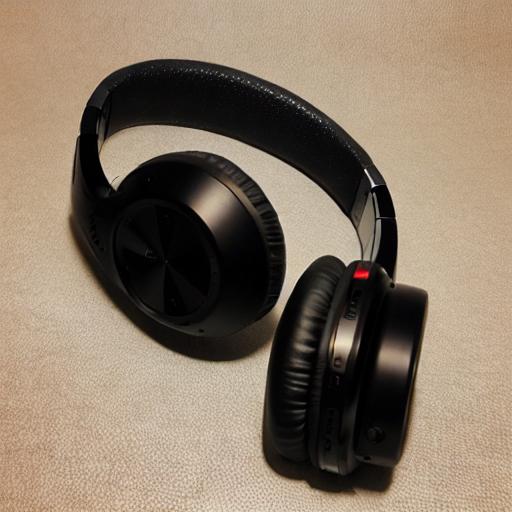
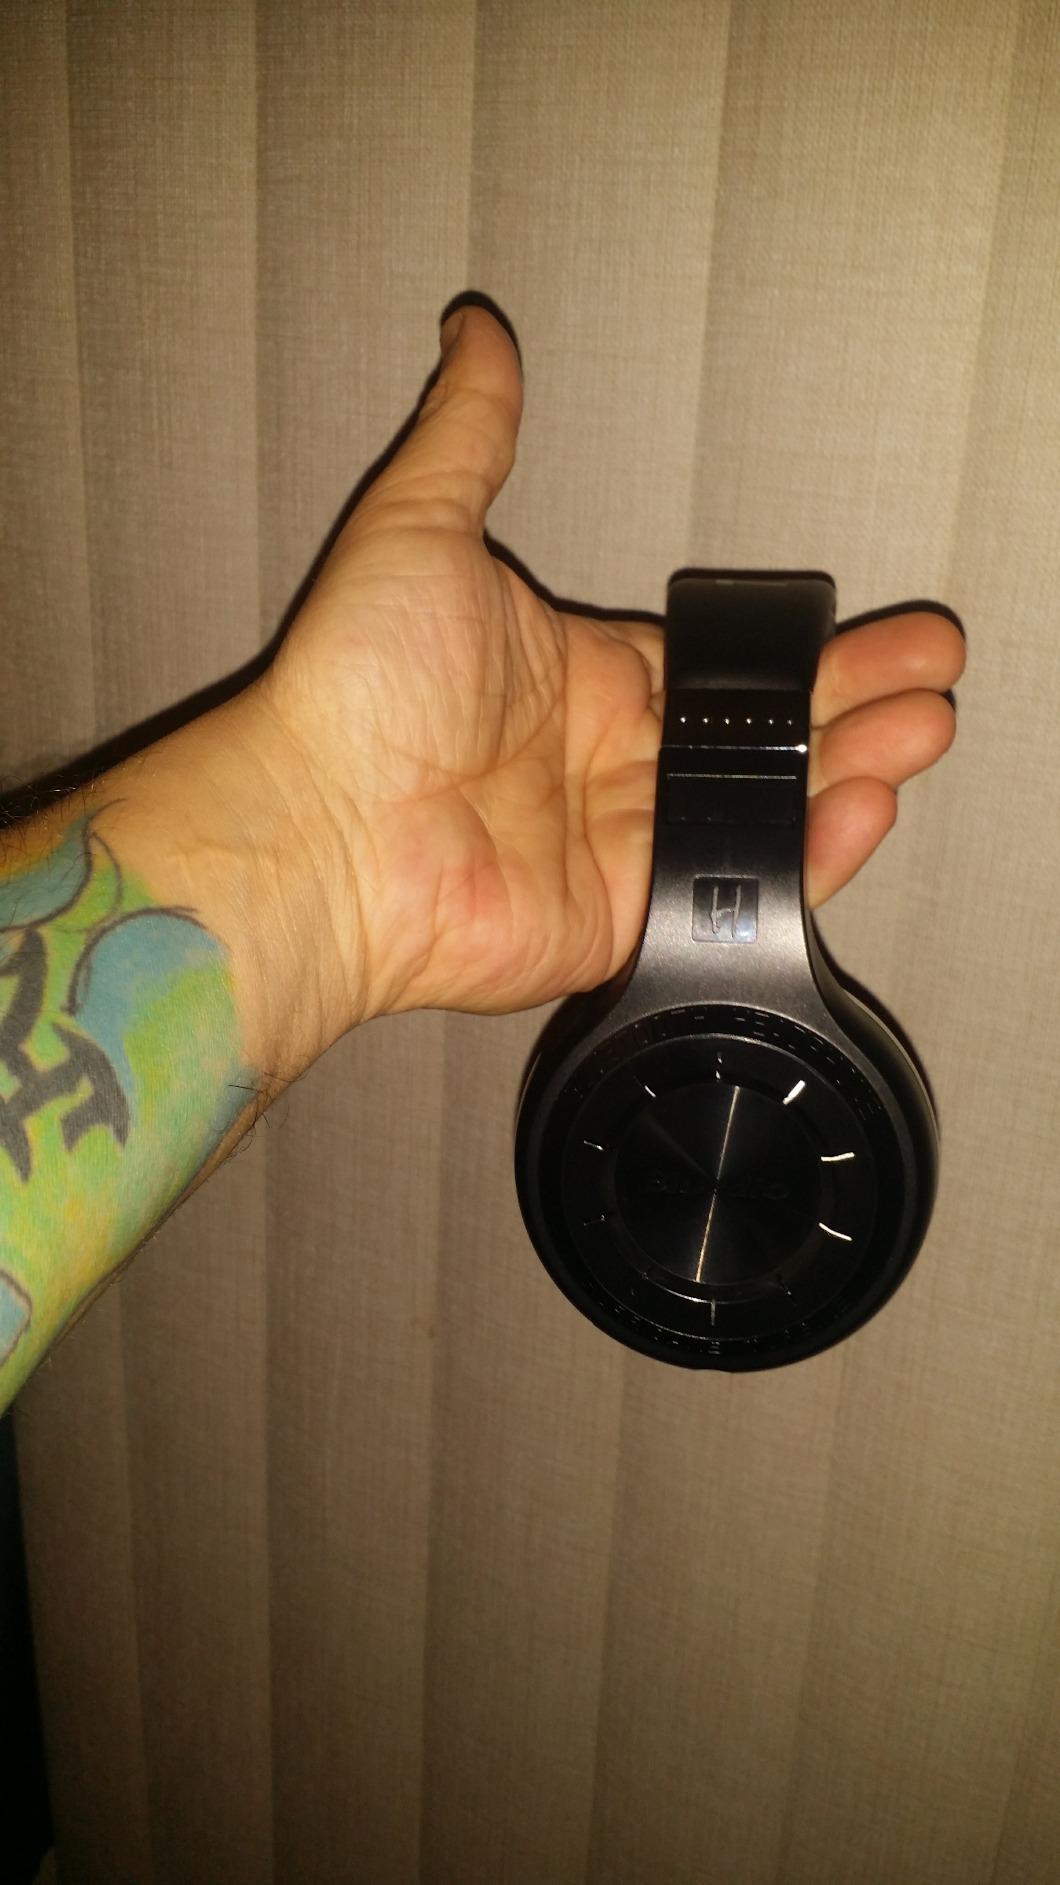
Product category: headphones
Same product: no